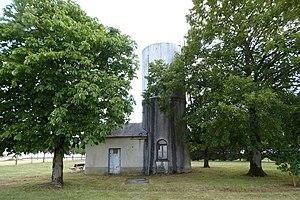
ancien château d'eau d'Intréville, Eure-et-Loir, France.
Intréville est une commune française située dans le département d'Eure-et-Loir en région Centre-Val de Loire.